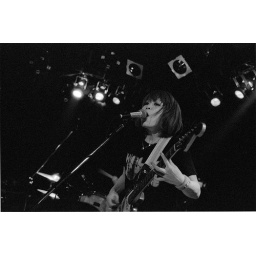
Mari: guitar and vocals in TsuShiMaMiRe, Japanese all girl power pop trio. Shimokitazawa, Tokyo. December 2009.